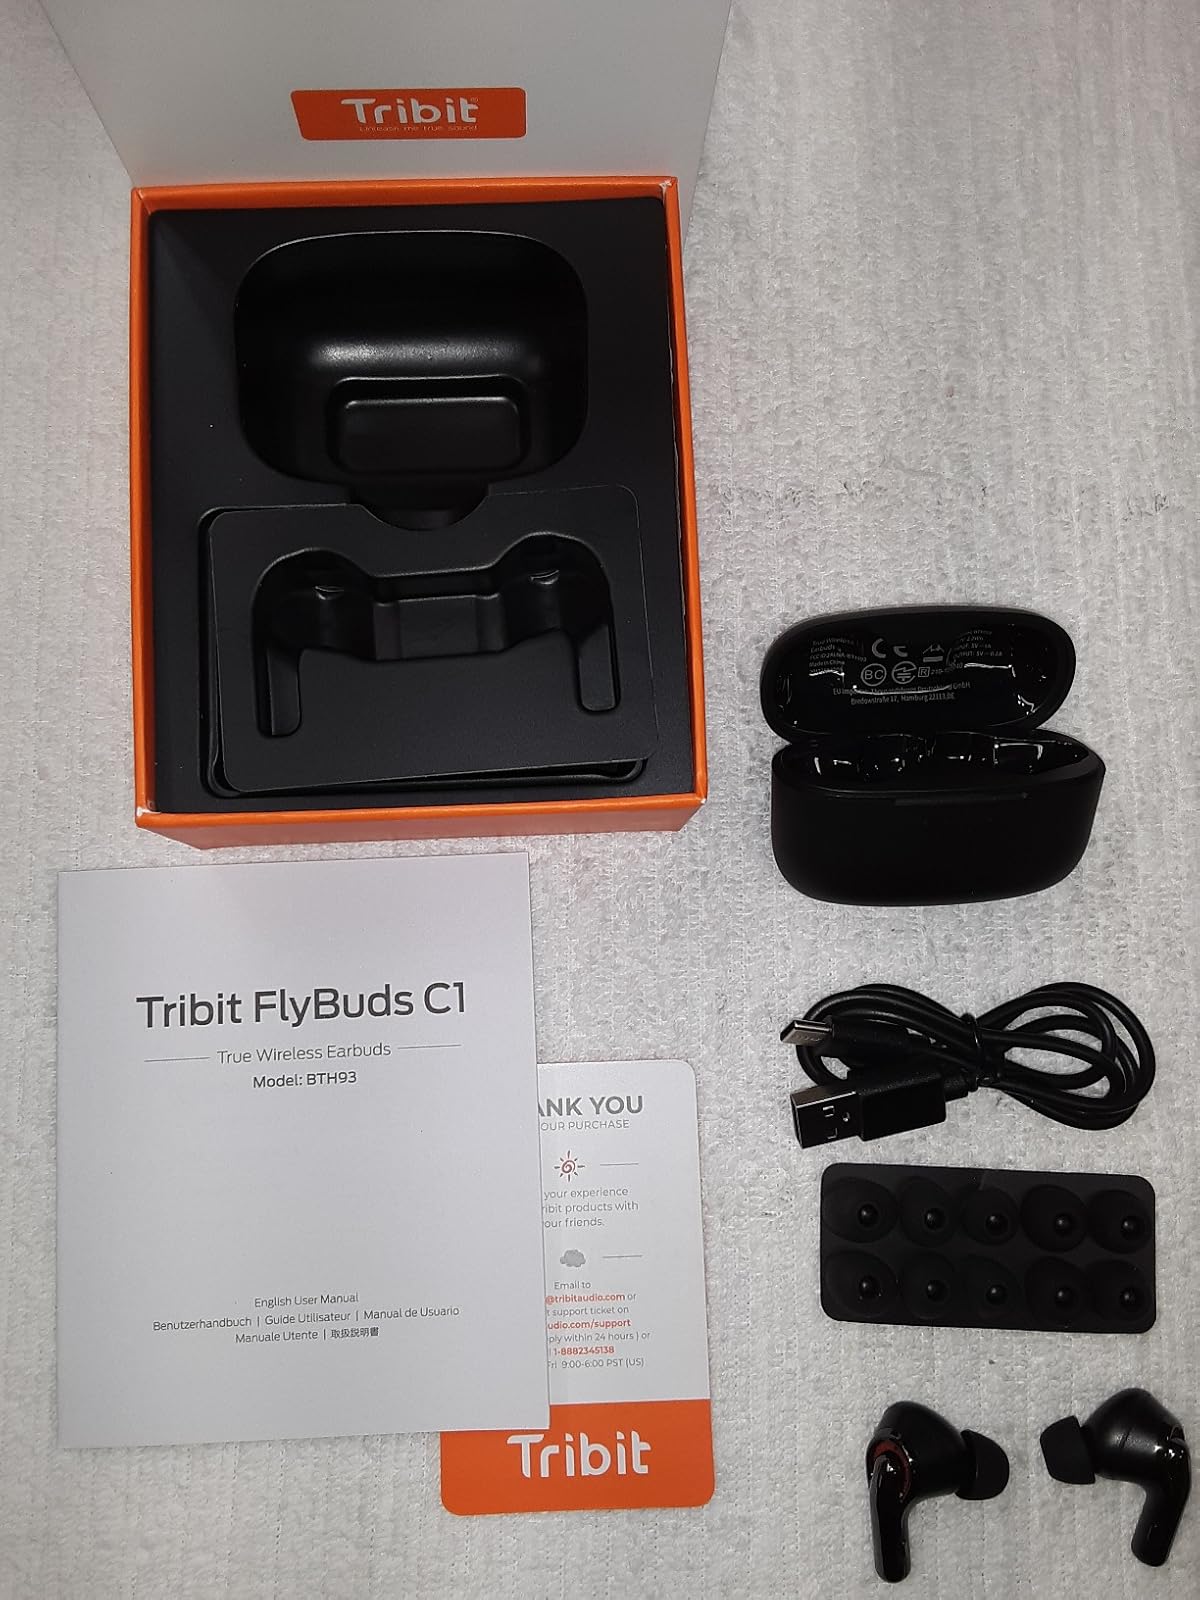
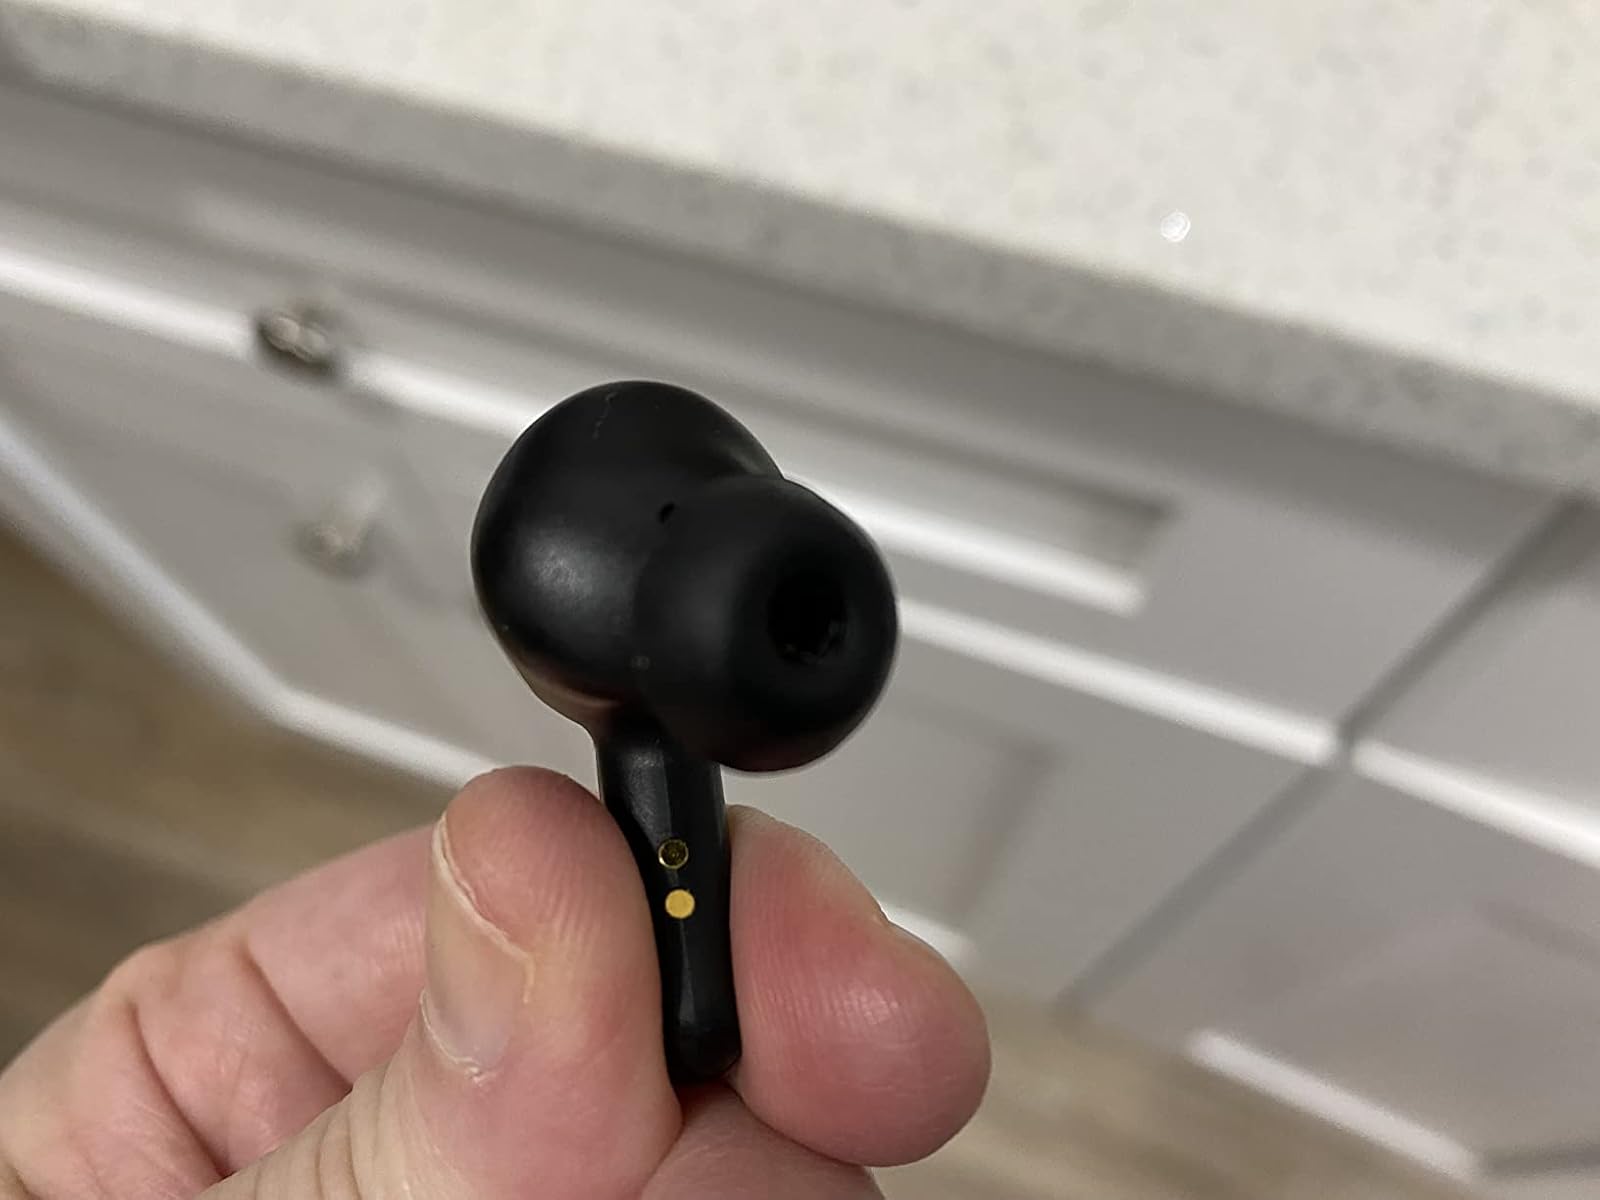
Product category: earbuds
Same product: no